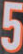
Number: 5